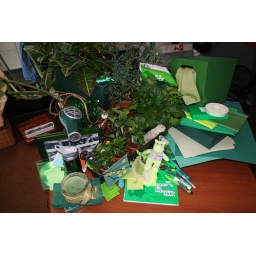
A train wreck of green things in my office. Each item is actually relevent to my job.